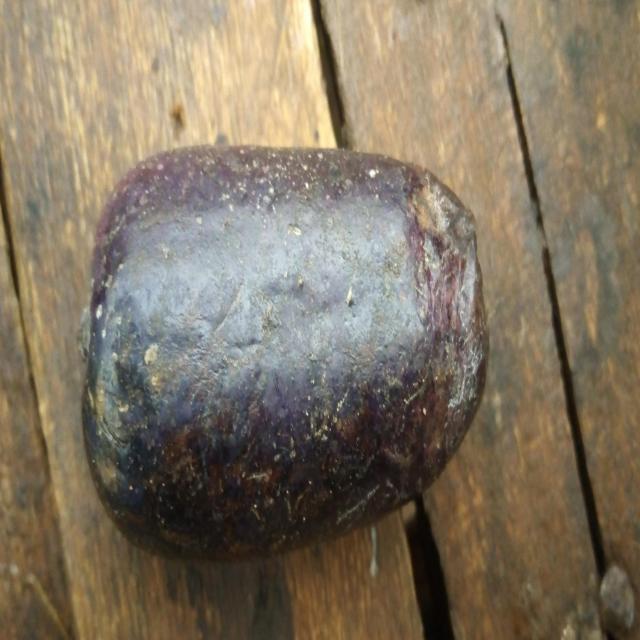
Plum grade: unaffected